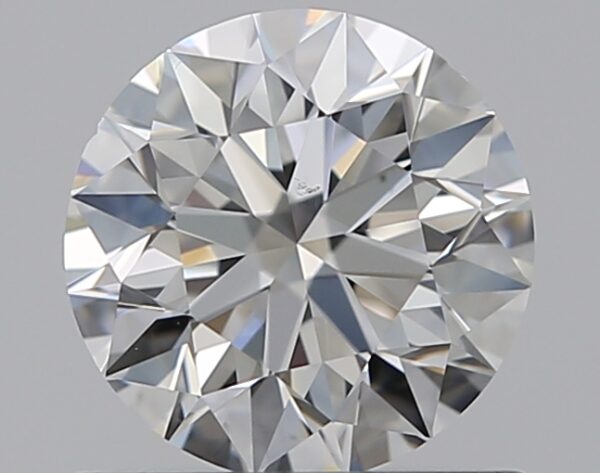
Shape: round
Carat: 0.7
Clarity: VS2
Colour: F
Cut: EX
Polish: EX
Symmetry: EX
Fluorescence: N
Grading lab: GIA
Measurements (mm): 5.63 x 5.66 x 3.55